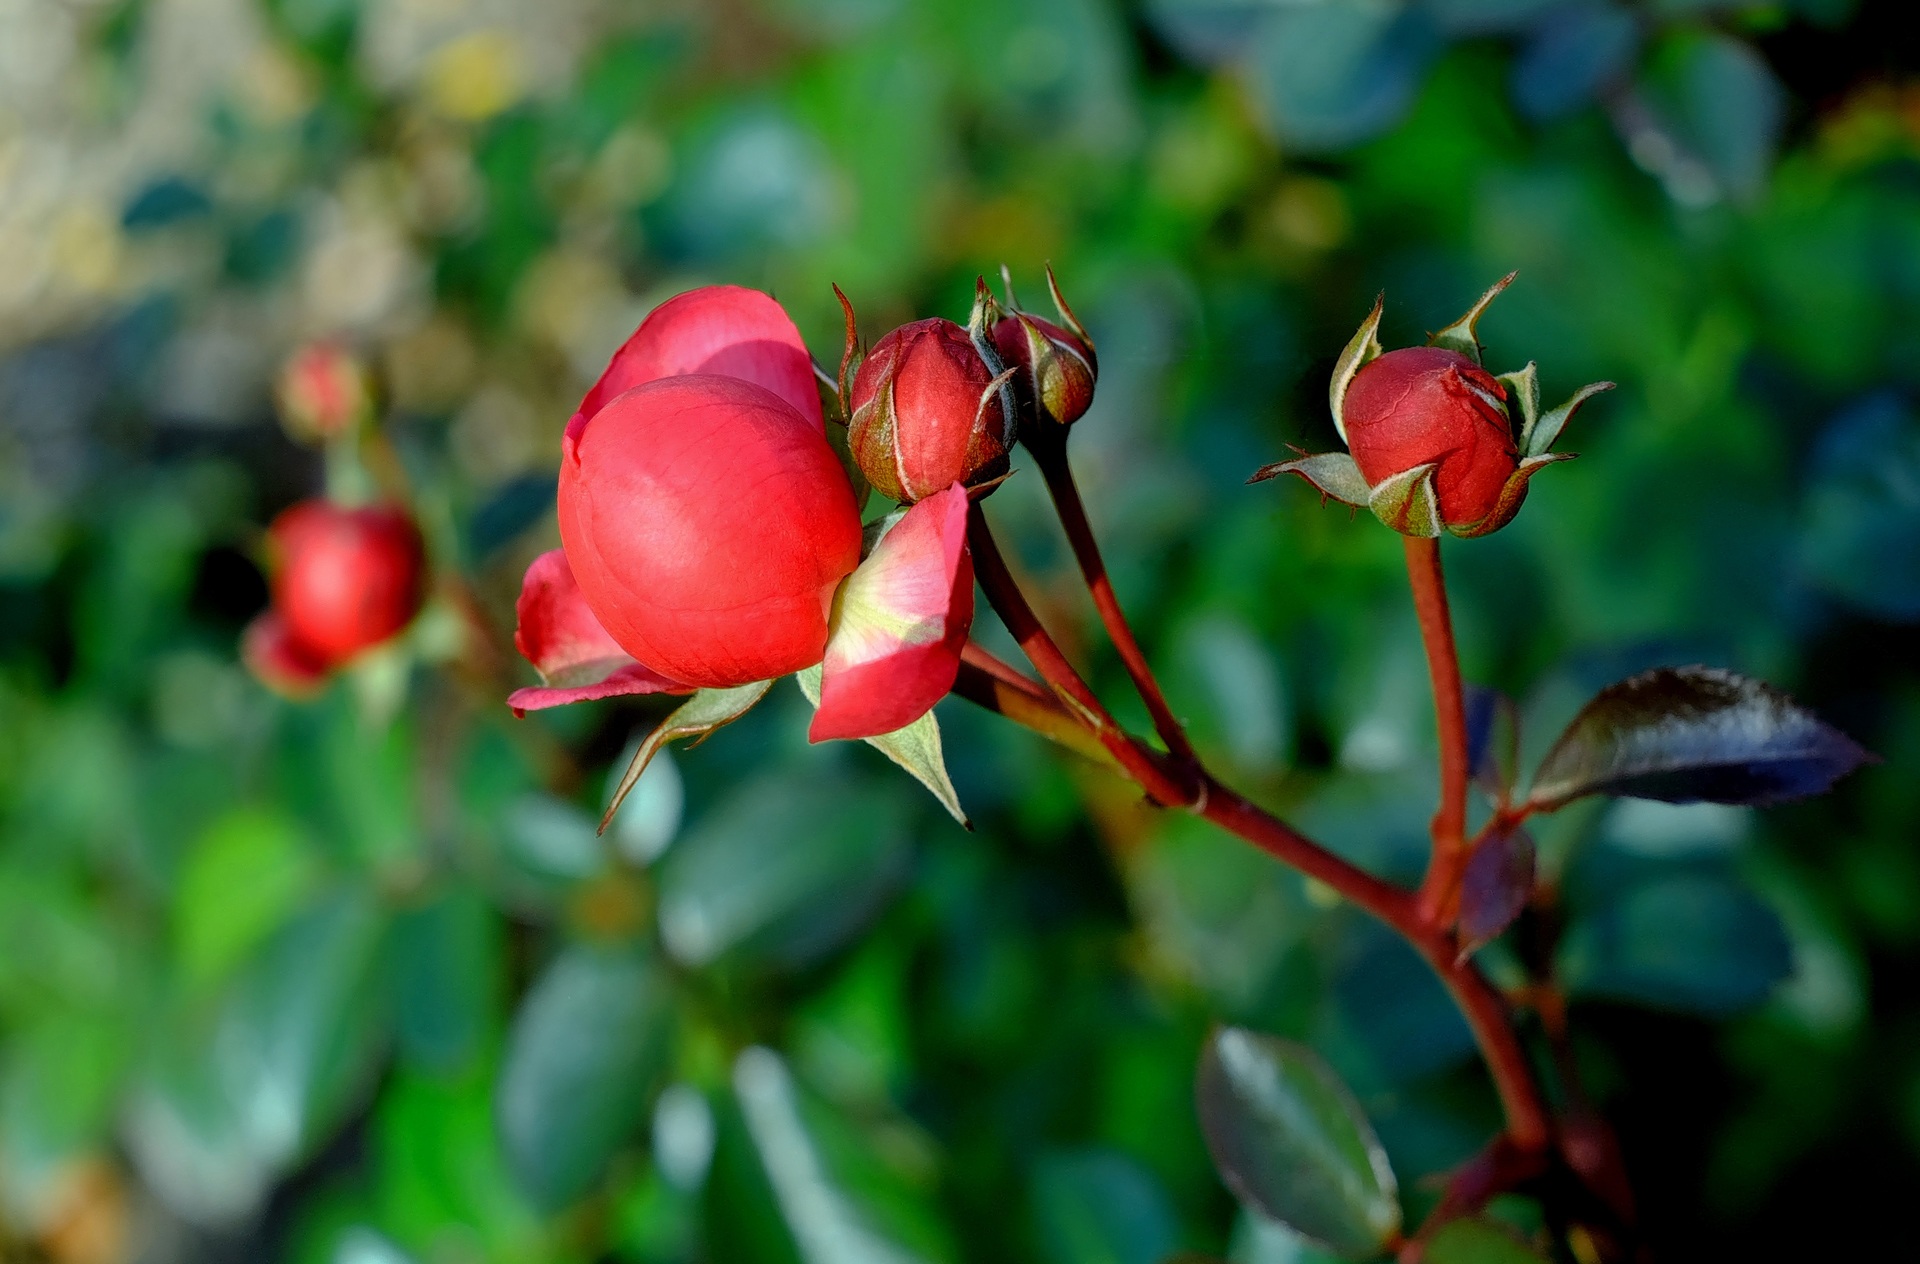
nature, branch, blossom, plant, leaf, flower, petal, rose, green, red, produce, botany, flora, wildflower, shrub, bud, rose hip, macro photography, late autumn, flowering plant, rose family, rose bud, land plant